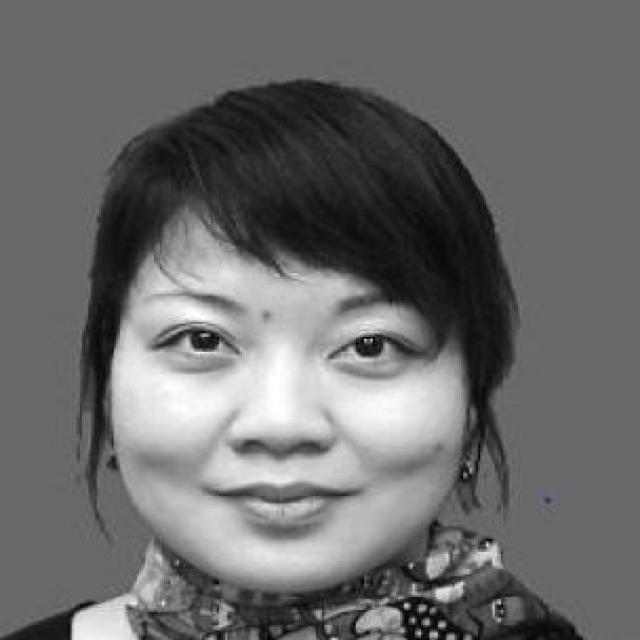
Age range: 21-44